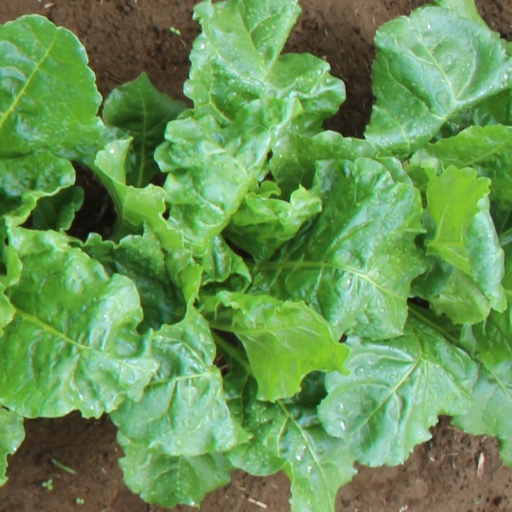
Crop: sugar beet